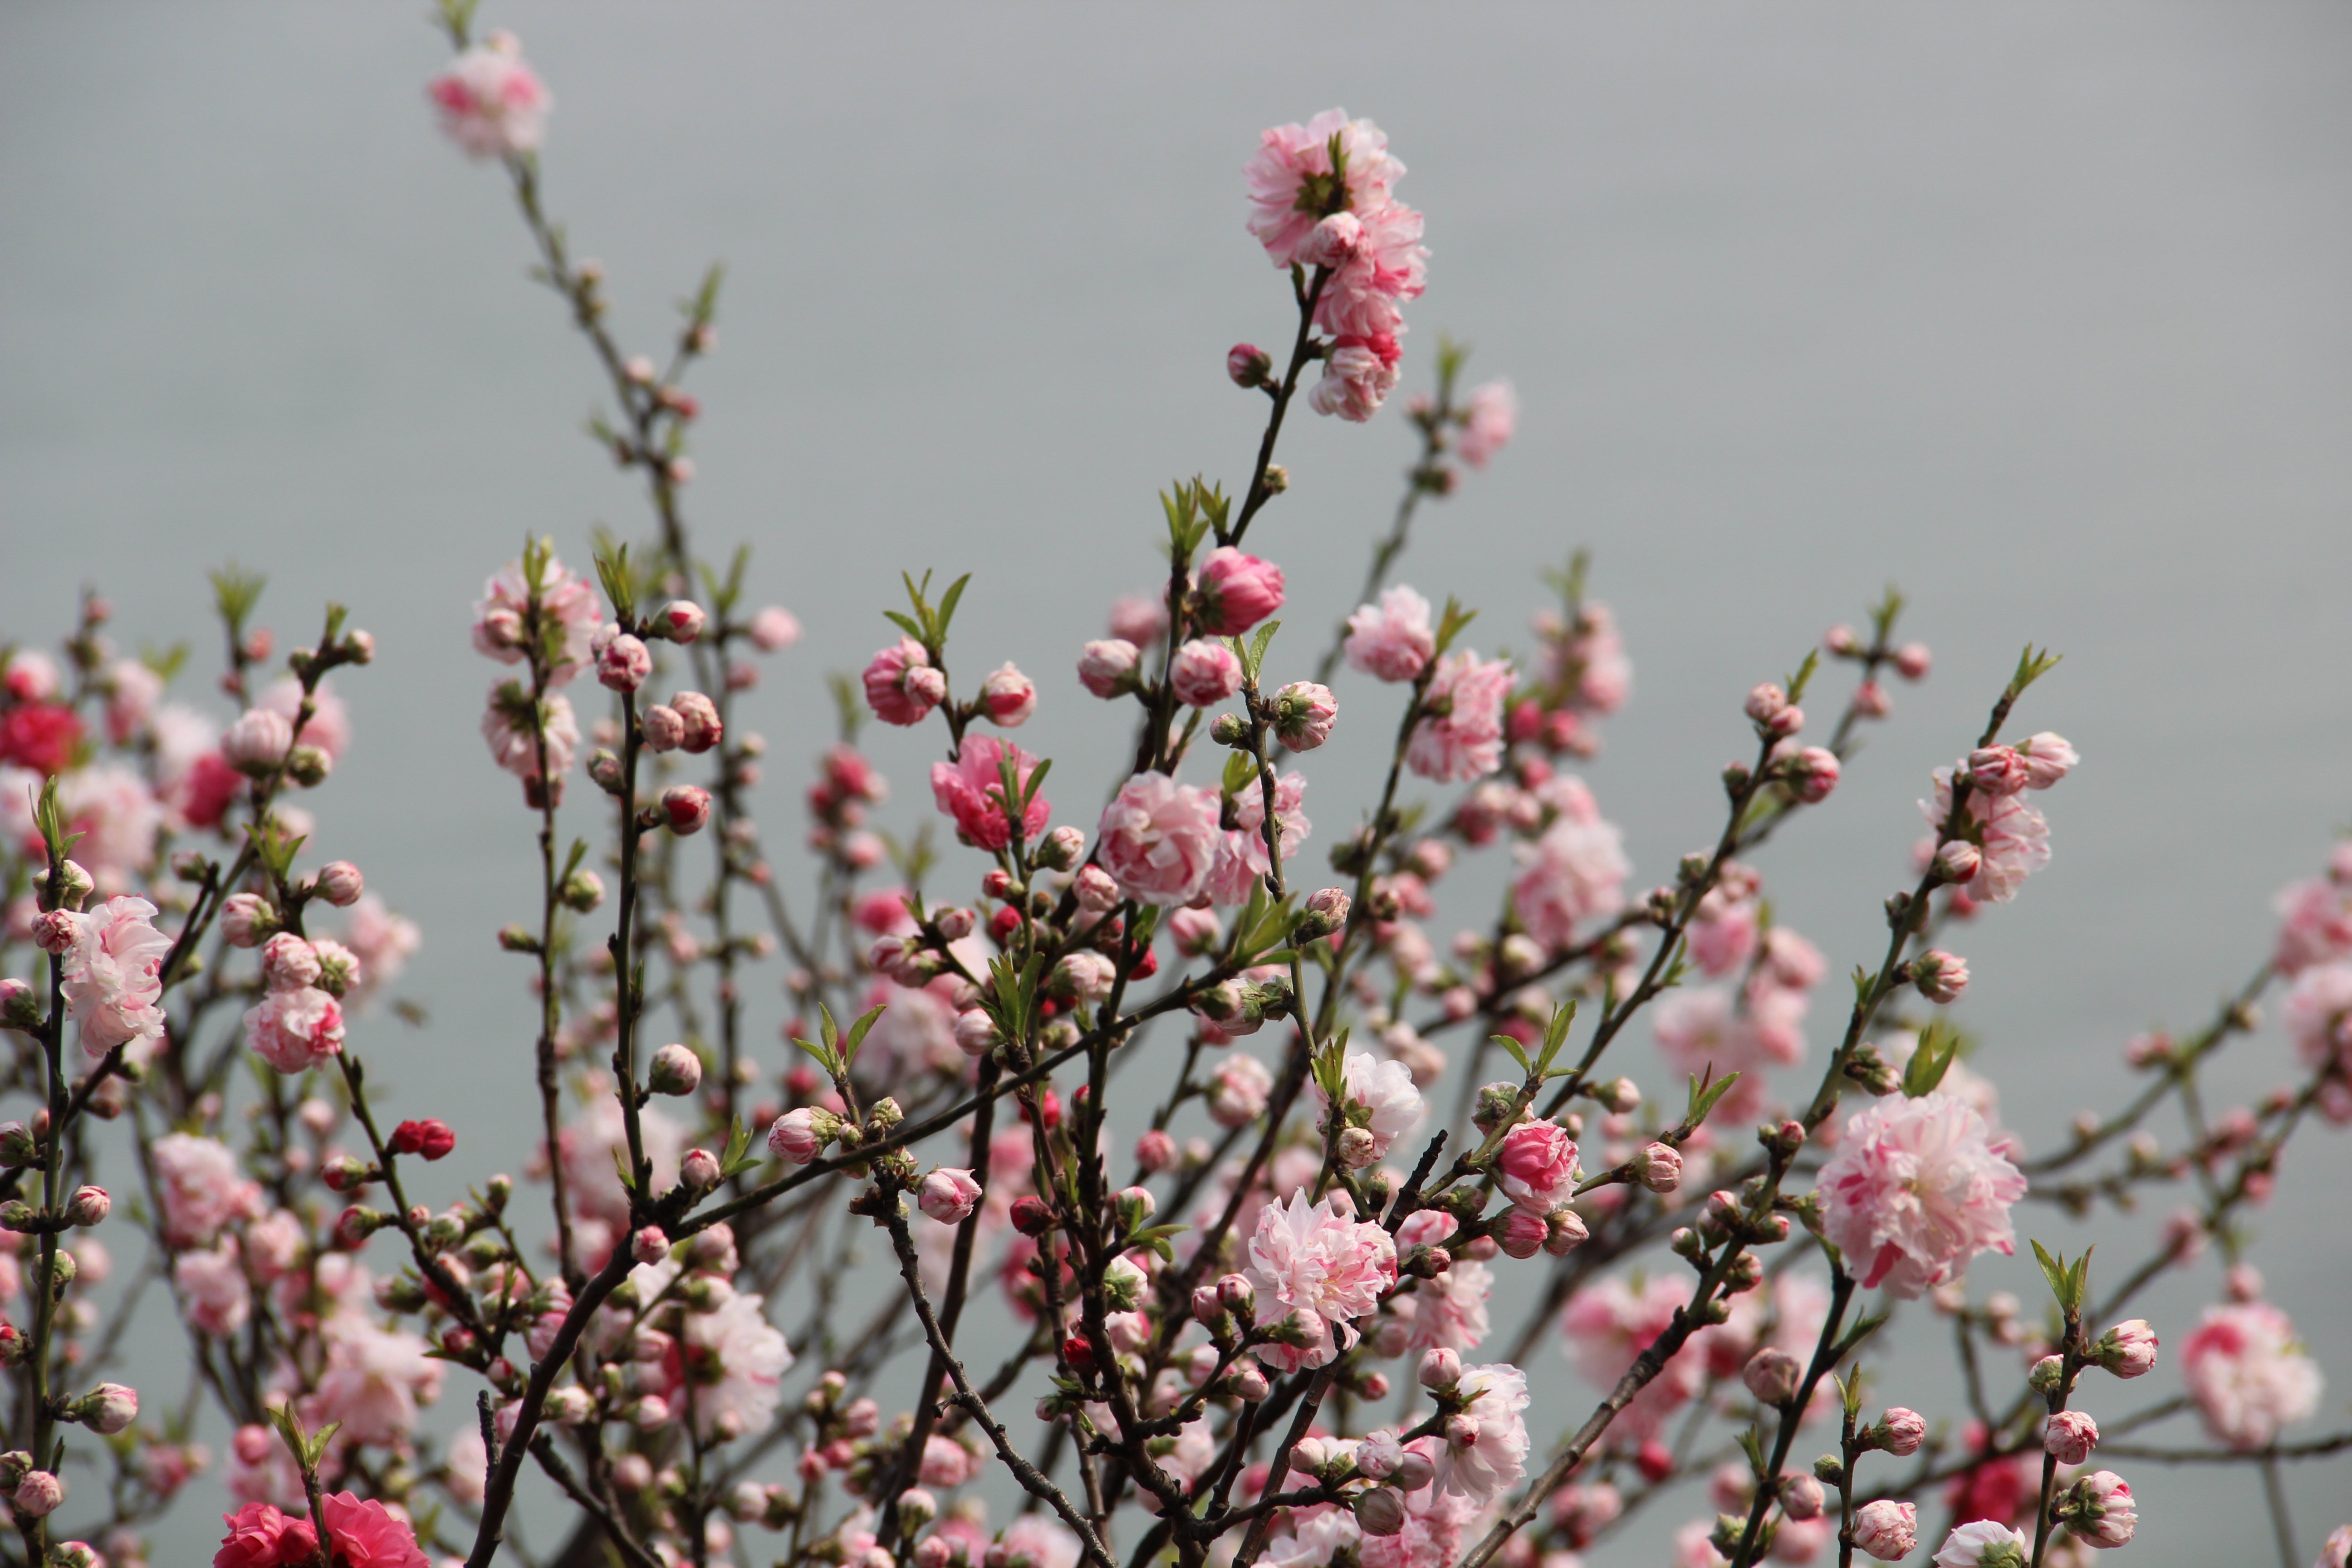
branch, blossom, plant, flower, petal, food, spring, produce, botany, pink, flora, cherry blossom, shrub, the scenery, plum blossom, flowering plant, land plant